Purbach (crater)

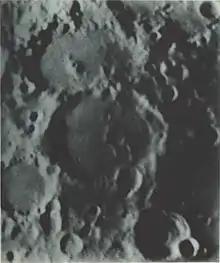
Purbach crater and its surroundings in Weinek's "Lunar Atlas" (1898) - North is faced downward

The crater floor is relatively smooth in the eastern half, with a low series of ridges and a partial ghost crater outline just to the west of the crater midpoint. If the crater possessed a central peak, it has either been removed or forms part of the ridges to the west.